Manifesto of Sandhurst

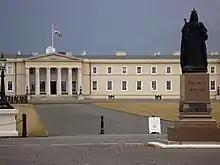
View of the Royal Military Academy of Sandhurst with the statue of Queen Victoria in the foreground. Prince Alfonso had been studying military studies there since October 1874.

Formally it was a letter sent from the British Royal Military Academy of Sandhurst, where Prince Alfonso had entered at the beginning of October 1874 on the initiative of Antonio Cánovas del Castillo, the maximum leader of the Alfonsism cause since August 1873, in order to enhance his constitutional image, in response to the numerous congratulations he had received from Spain on the occasion of his 17th birthday and especially to a document, drafted by the Marquis of Molins and signed by the high nobility, in which, after congratulating him "when V. A. reaches the threshold of manhood", "directing his studies to the military sciences in which one is taught to obey in order to know how to command", and after alluding to England, model of constitutional monarchies, which "fosters with filial care the almost religious love between kings and subjects", they told him as follows:[The undersigned], firm in their religious beliefs, loyal to their legitimate kings, fond of the representative institutions of their country... ask God, by whom kings reign and by whom legislators justly agree, that V. A. may find the reward of his noble conduct and that he may be, in all concepts, a prince worthy of the name he bears, of the century in which he lives and of the country in which he was born.The letter-manifesto had been written by Cánovas, although it passed through several hands, including the former Queen Isabel II, who, according to Cánovas, discussed it "at length". It was sent to several European newspapers, which published it (the English Morning Post and The Times; the French "La Liberté", and the Austrian "Die Presse"), but not to any sovereign. According to Manuel Suárez Cortina, the moment chosen by Cánovas to publish the Manifesto was not only due to the 17th birthday of Prince Alfonso but also to the fact that the candidacy to the throne of the Duke of Montpensier, married to the younger sister of Isabel II, was reappearing.